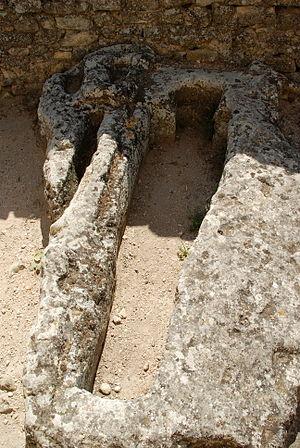
France - Provence - Vaucluse - Luberon - Église de Saint-Pantaléon
L'église de Saint-Pantaléon est une église romane située à Saint-Pantaléon au pied des monts de Vaucluse, dans le département français de Vaucluse et la région Provence-Alpes-Côte d'Azur.